Geography of the Bonin Islands

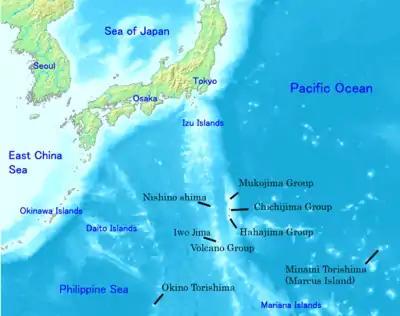
A map of the Bonin Islands

The Bonin Islands are an archipelago of over 30 subtropical and tropical islands, some directly south of Tokyo, Japan and northwest of Guam.